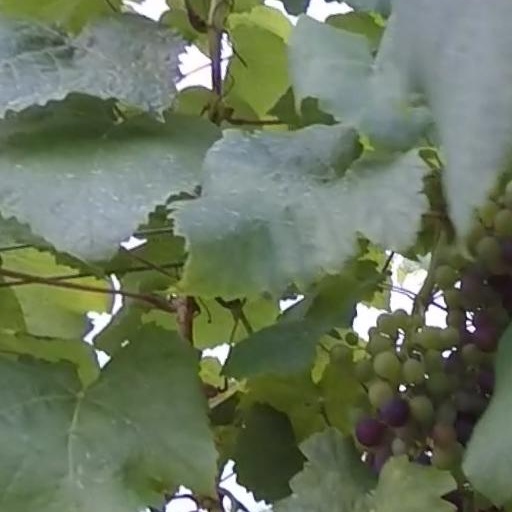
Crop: grape